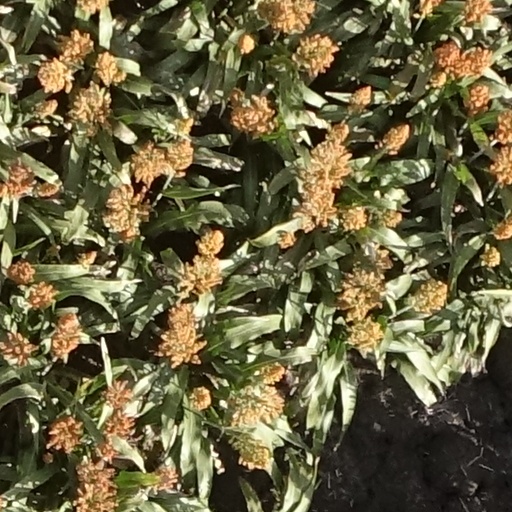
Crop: sorghum